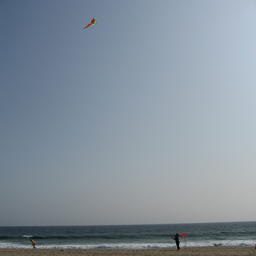
A person on a beach flying a kite.
A kite that is flying in the sky.
a kid at the beach flying a kite very high
there is only one kite that is being flown on the beach
A person is standing on the beach holding a kite.